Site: brandenburg
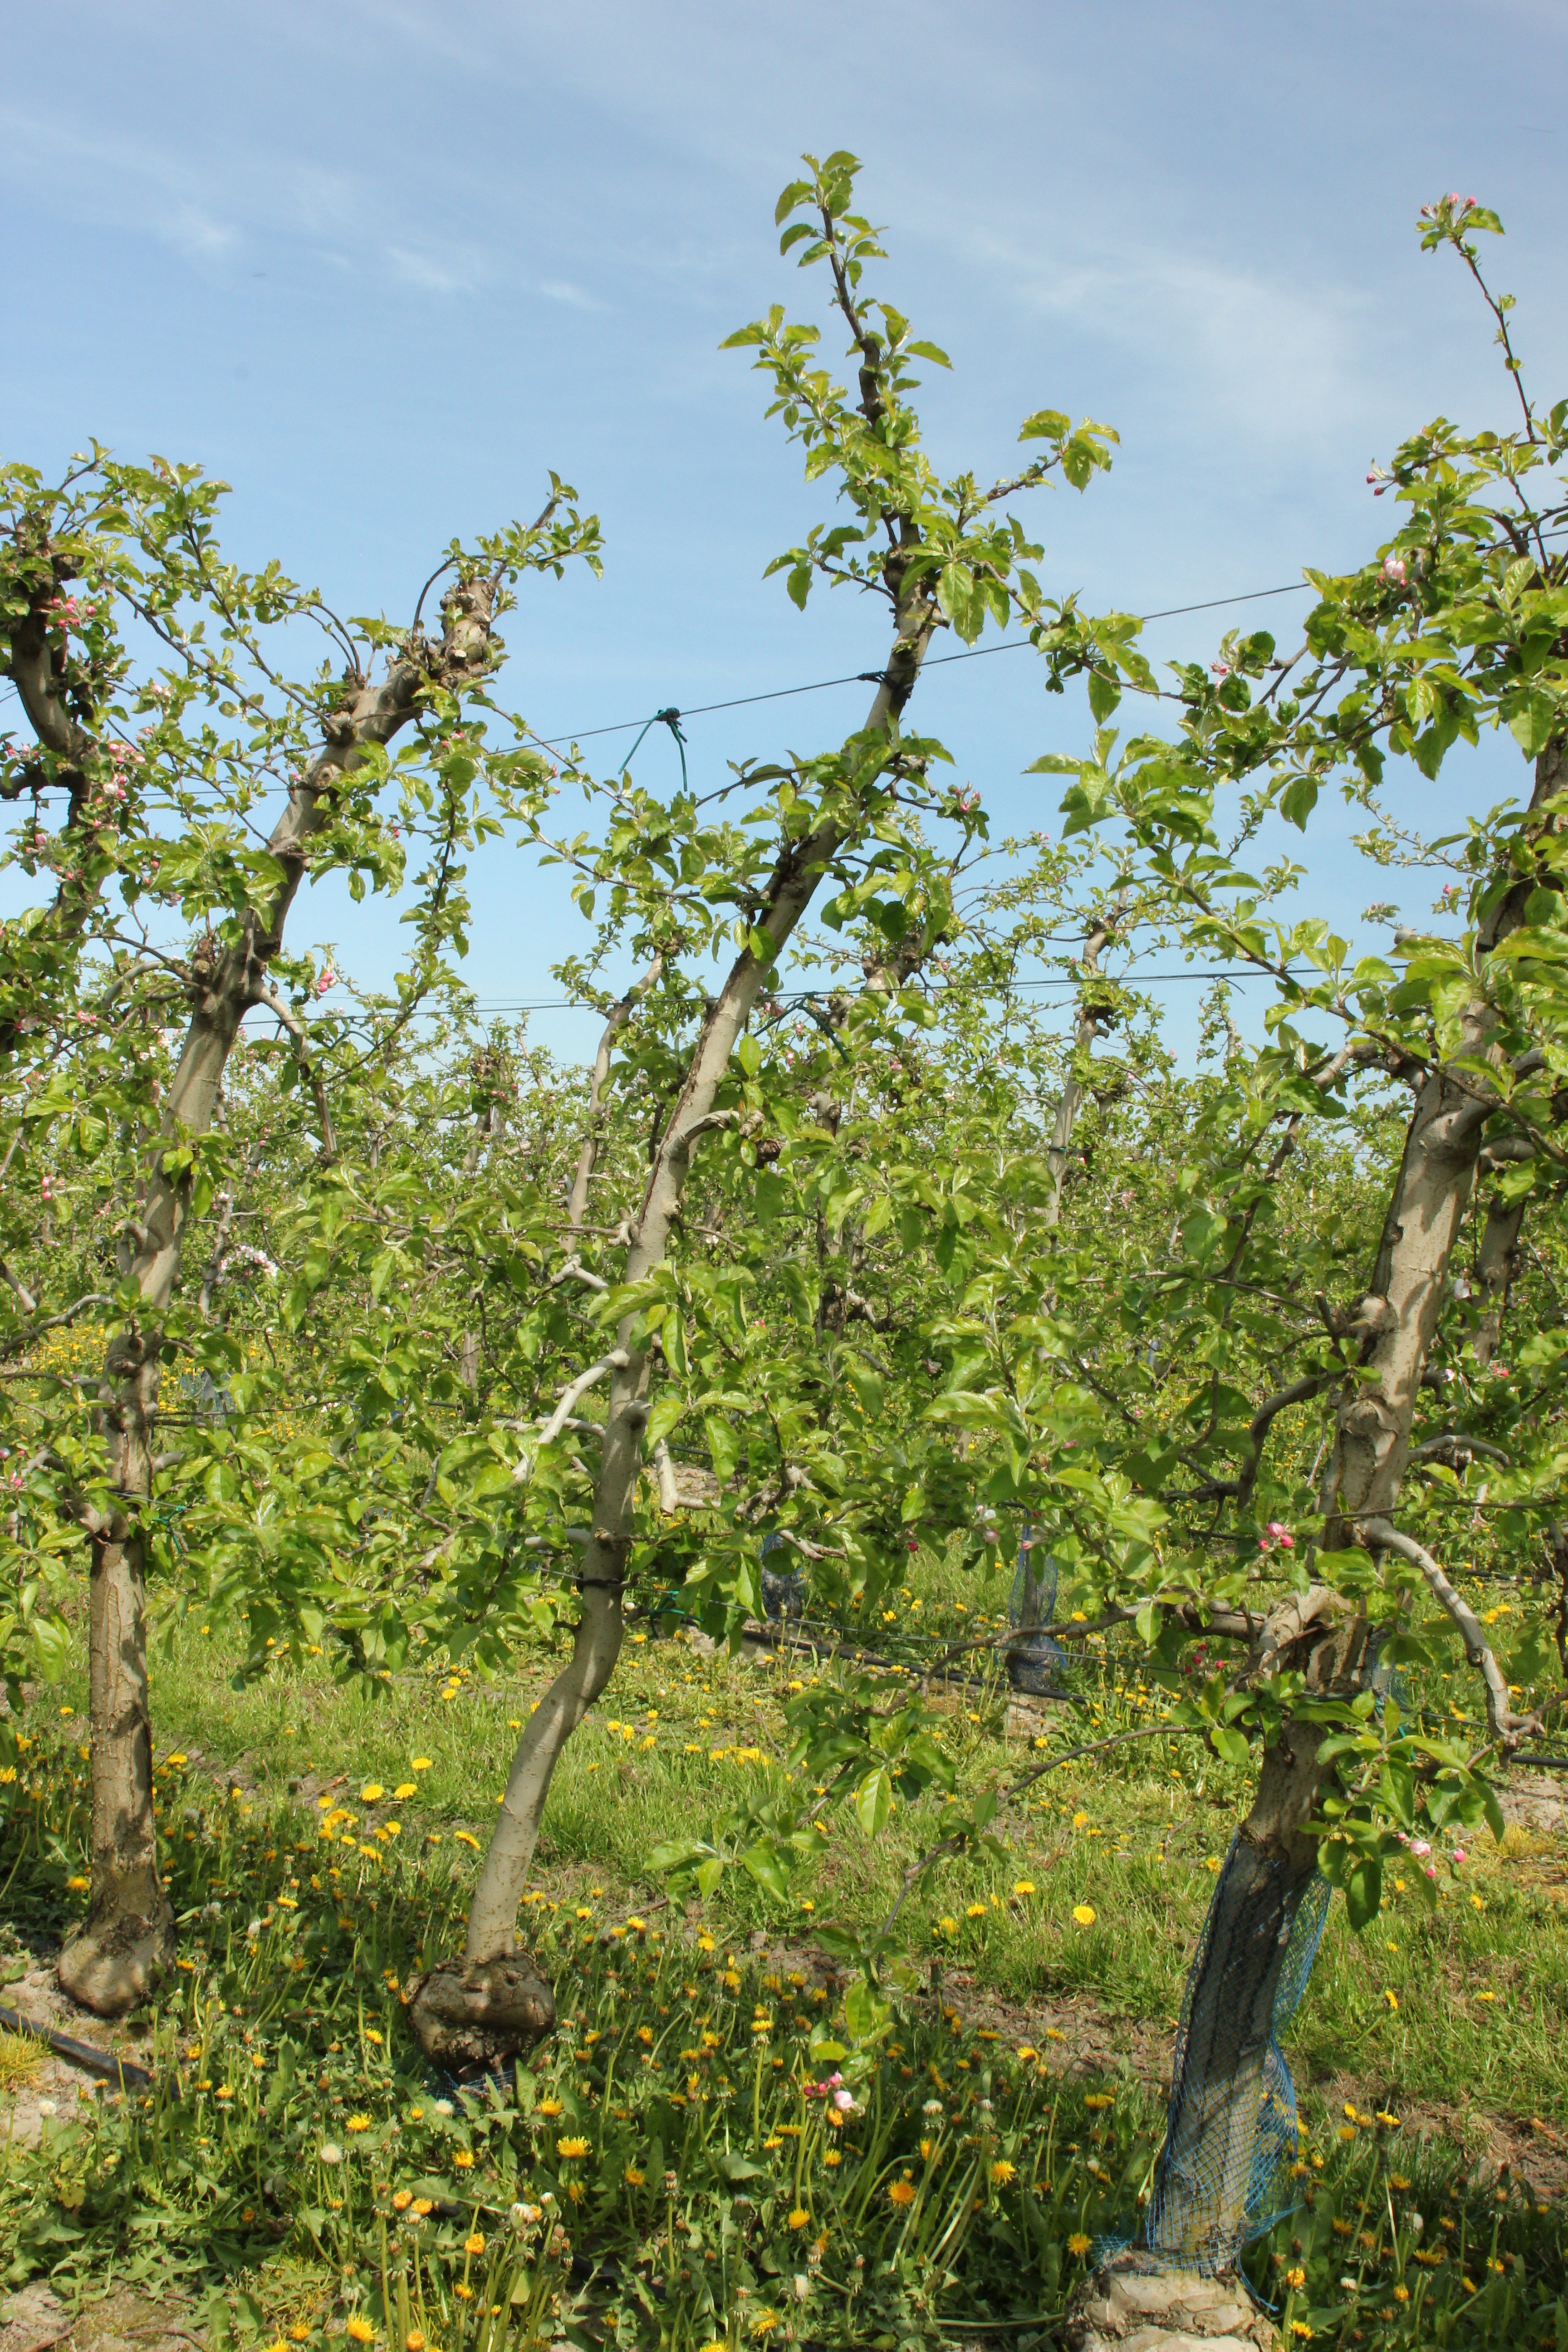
Growth stage (BBCH 60): Flowering